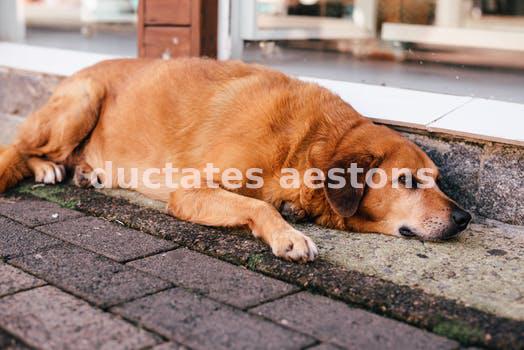
Label: Watermark